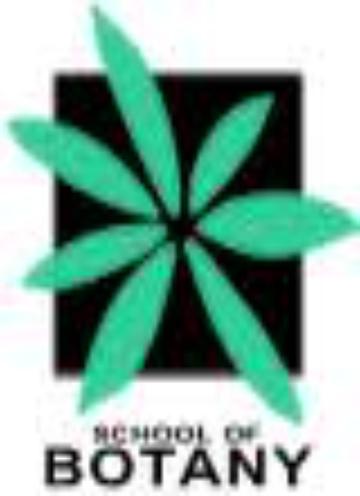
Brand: Botany
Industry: Others